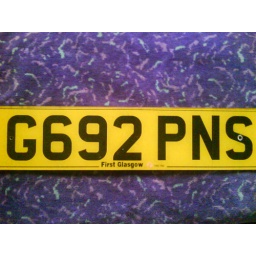
G692PNS reg plate now sits under my bed lol along with a seat cushion and handrail.